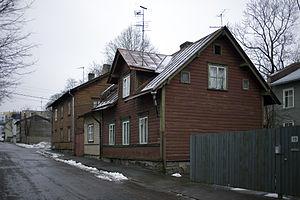
Kassisaba est un quartier du district de Kesklinn à Tallinn en Estonie.